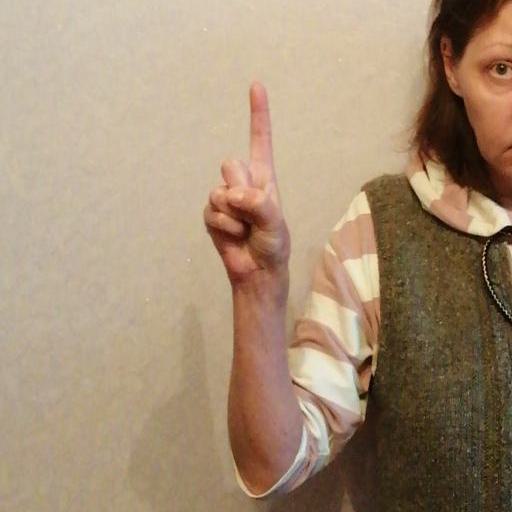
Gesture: one